Sam Reid (actor)

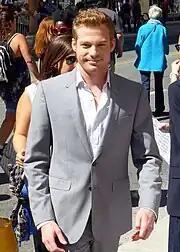
Reid at "Belle" premiere, TIFF 2013

In 2010, Reid played Prince Harry in "The Taking of Prince Harry", a Channel 4 docufiction exploring a hypothetical scenario in which Prince Harry is kidnapped whilst serving in Afghanistan. During his final semester at LAMDA, Reid had the opportunity to audition for a role in "Anonymous" (2011). Although he did not receive a script prior to the audition, he was offered the role of the Earl of Essex the next day. At that time, he was credited as Sebastian Reid.